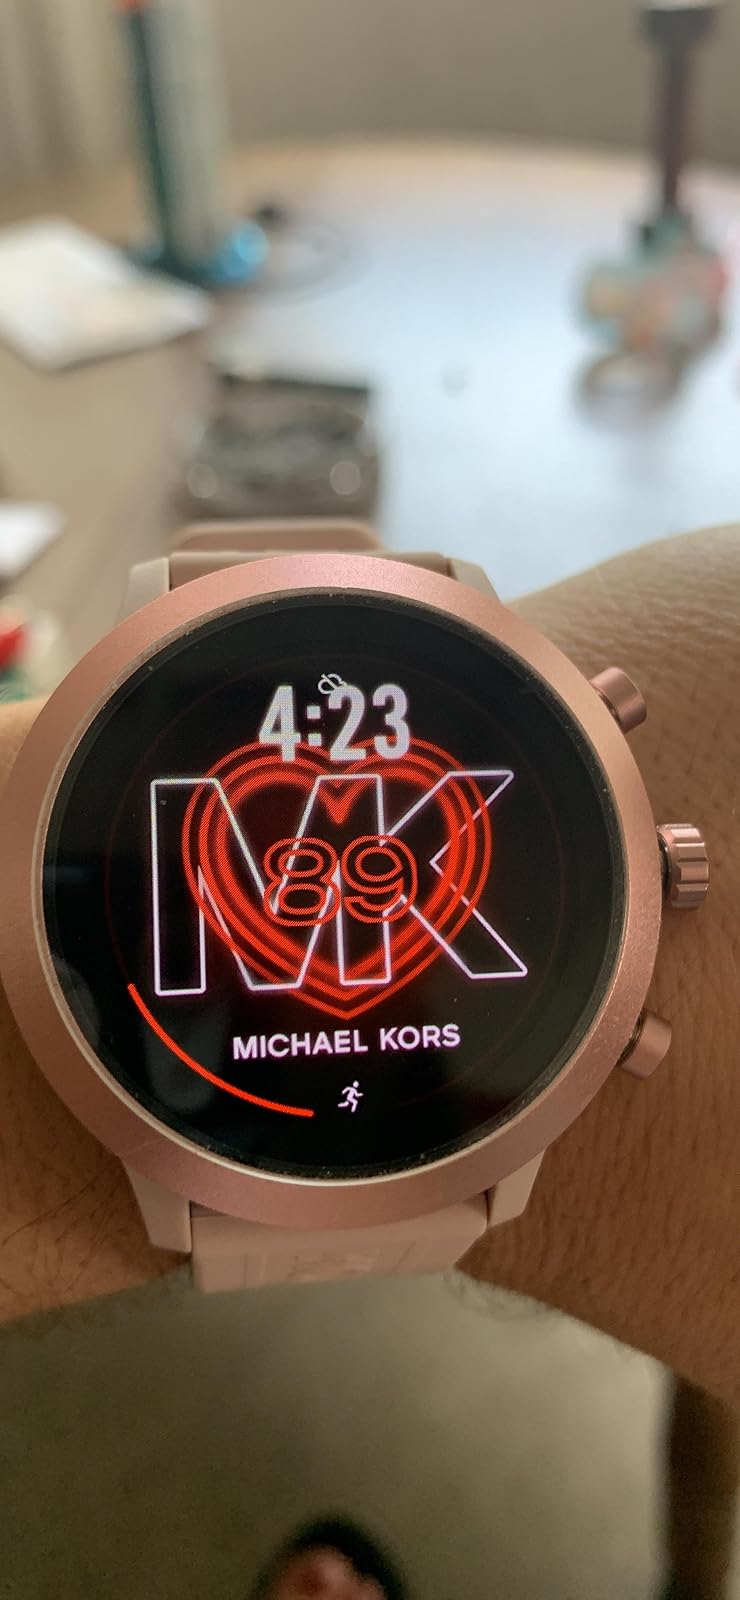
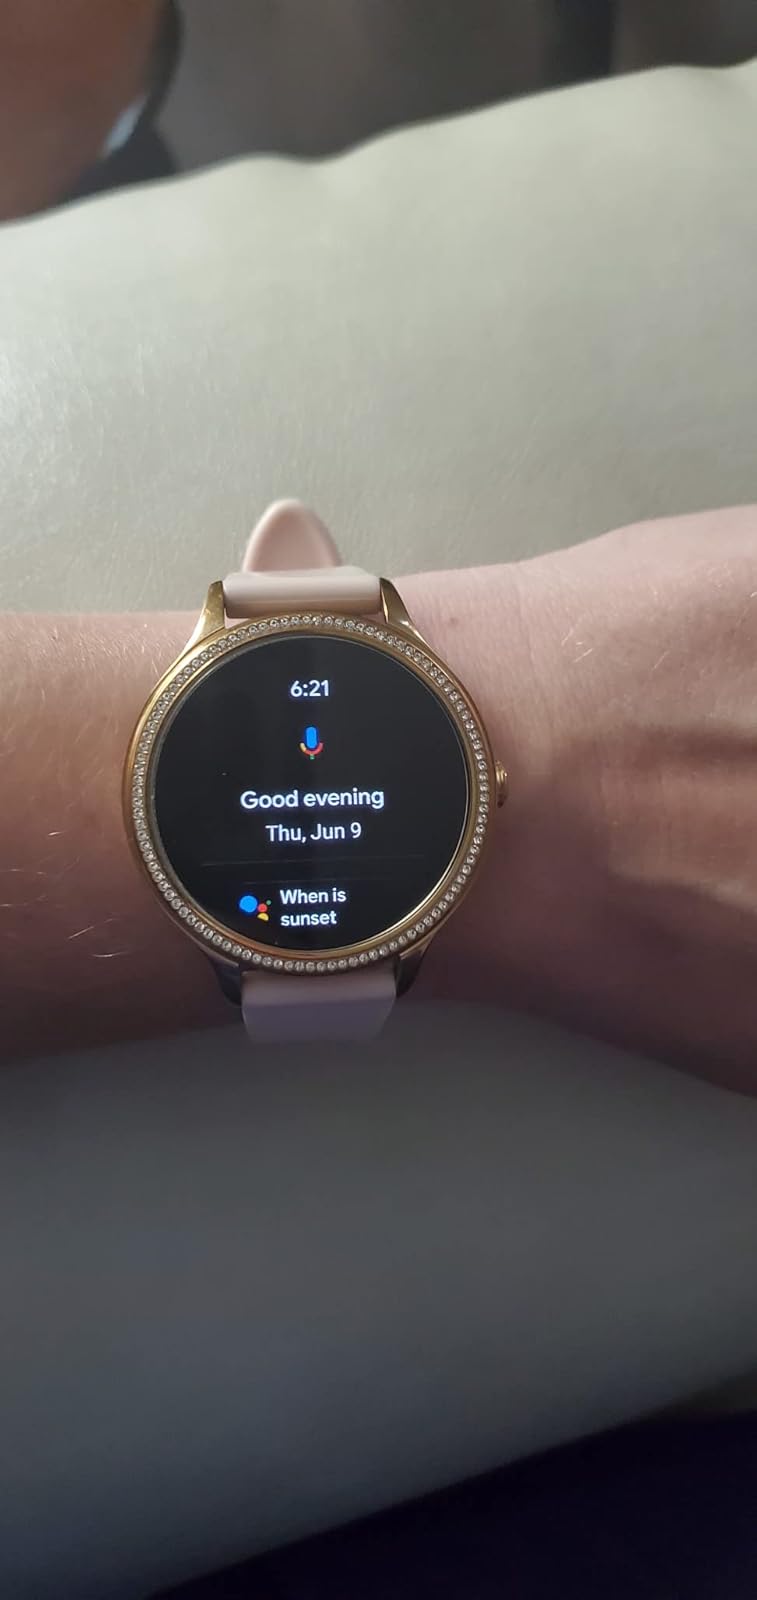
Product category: smartwatch
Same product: no